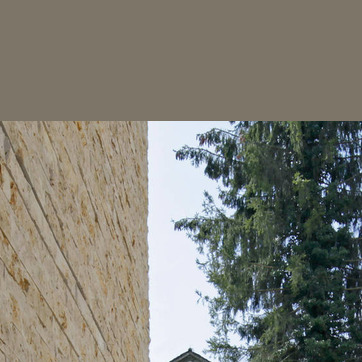
Material: sky